Jonas Bloquet

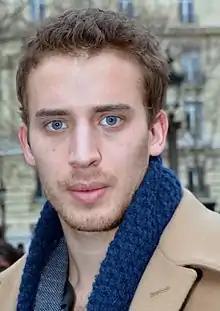
Bloquet in 2017

Jonas Jean Bloquet (born 10 July 1992) is a Belgian actor and film director. He made his film debut at the age of 15 in the drama "Private Lessons" (2008), which earned him a Magritte Award nomination for Most Promising Actor. He has starred in Belgian, French, and American films and is known for his roles such as Vincent Leblanc in the psychological thriller "Elle" (2016), for which he was nominated for a César Award for Most Promising Actor, and Maurice "Frenchie" Theriault in the horror film "The Nun" (2018) and its sequel "The Nun II" (2023). In 2025, he won the Magritte Award for Best Supporting Actor for "Night Call" (2024). On television, he has starred in the mystery-science fiction series "1899" (2022), and portrayed Joseph II, Holy Roman Emperor in the historical drama series "Marie Antoinette" (2023).